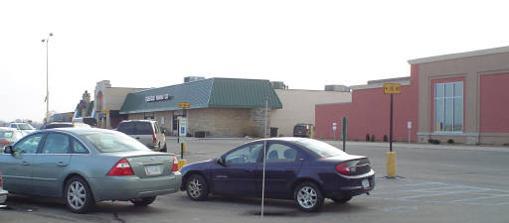
Building: Kennedy Mall
Country: United States of America
Year built: 1970
Shopping mall in Iowa, United States Kennedy Mall The Kennedy Mall in February 2005 Location Dubuque, Iowa , United States Coordinates 42°29′38″N 90°43′23″W / 42.494°N 90.723°W / 42.494; -90.723 Opening date April 15, 1970 Developer Cafaro Company Management Cafaro Company Owner Cafaro Company No. of anchor tenants 10 Total retail floor area ~700,000 sq ft (65,000 m 2 ) No. of floors 1 with partial upper level (2 in former Younkers Mens) Public transit access Purple The Jule Website kennedymall .com Kennedy Mall is a shopping mall located in Dubuque, Iowa . It is owned by the Cafaro Company . The mall's anchor stores are Edward Jones , Shoe Carnival , Planet Fitness , Vertical Jump Park, JCPenney , Dick's Sporting Goods , Ulta Beauty , and Books-A-Million . Description The Kennedy Mall contains 700,000 square feet (65,000 m 2 ). Anchors Best Buy Books-A-Million (25,000 sq ft (2,300 m 2 )) Dick's Sporting Goods JCPenney (83,524 sq ft (7,759.6 m 2 )) Planet Fitness Shoe Carnival Ulta Beauty Vertical Jump Park History 20th century In 1964, Montgomery Ward announced that it would move its store in Dubuque, which was located in the downtown area, out to the west end. In February 1966, rezoning of the land on which the mall was built was approved. William M. Cafaro and Associates (now Cafaro Company) of Youngstown, Ohio developed the site. The mall was completed in 1968. In 1968, Younkers was opened as the Kennedy Mall's first store. This was followed by Montgomery Ward in May 1969, and Roshek's in the fall of 1970. The mall was formally opened on April 15, 1970, with F. W. Woolworth Company operating as a junior anchor. At the time, it had sixty stores, which made it Iowa's largest enclosed mall. Soon afterward, a tornado had damaged the Dubuque area, including the mall. In the 1980s, JCPenney , Younkers , Sears , and Armstrong's would move into the Kennedy Mall. A number of renovations were made to the mall in 1989. This included opening up a food court at the northeast corner of the mall and a number of cosmetic improvements to the mall. Also, a space for Sears was carved out of the Armstrong Department store. Originally, there was a General Cinema movie theater with a single 795-seat auditorium located within the mall. In 1972, it was remodeled into a two-screen theater with about 300 seats in each auditorium. In the 1980s, General Cinema built a new six-screen theater named Kennedy Mall Cinema 6 in the parking lot just west of the mall to replace the theater inside the mall. 21st century The former Borders book store at the mall. This store is now HomeGoods . On January 21, 2014, it was announced that Sears would be closing in late April. Vertical Jump Park opened in 2016. Mindframe Theaters closed down January 1, 2017 and was replaced with Michigan-based Phoenix Theatres . In 2018, the Younkers closed, affecting ninety employees. In early 2020, Kennedy Mall partnered with Carnegie-Stout Public Library to open the Reading Corner, a community reading space inside the mall. The space closed during COVID-19 pandemic and was later displaced by a retail store, but was reopened in February 2024. In February 2023, it was announced that Books-A-Million would be moving into half of the former Younkers store. A HomeGoods took over the book store and a few other empty store fronts inside the mall. In June 2024, the mall requested zoning modifications to allow for businesses to be built in the southwestern parking lot. References